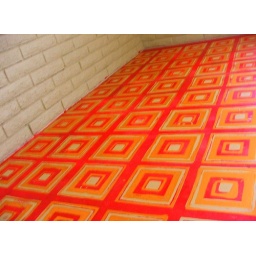
How cool is that floor I don't even want to put my bed in there.